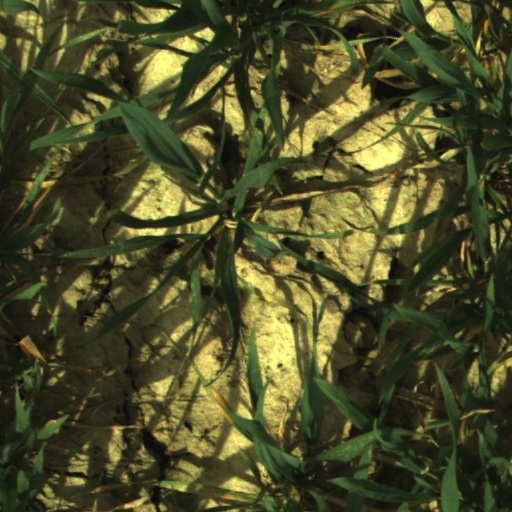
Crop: wheat